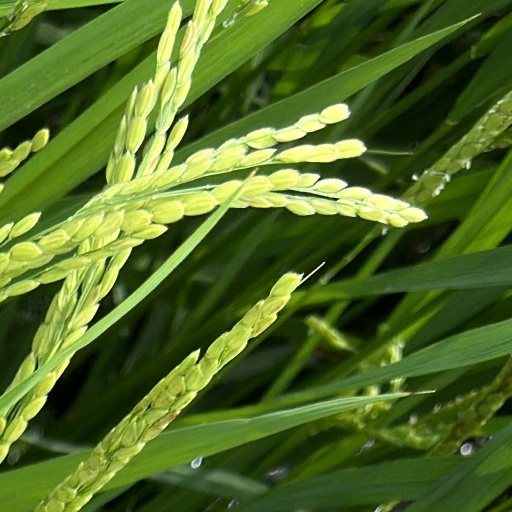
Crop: rice